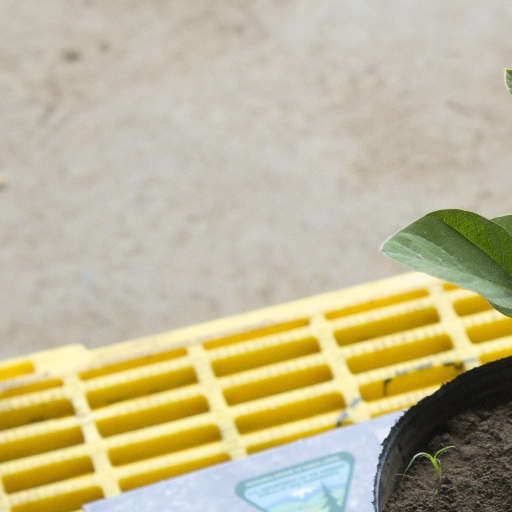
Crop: soybean